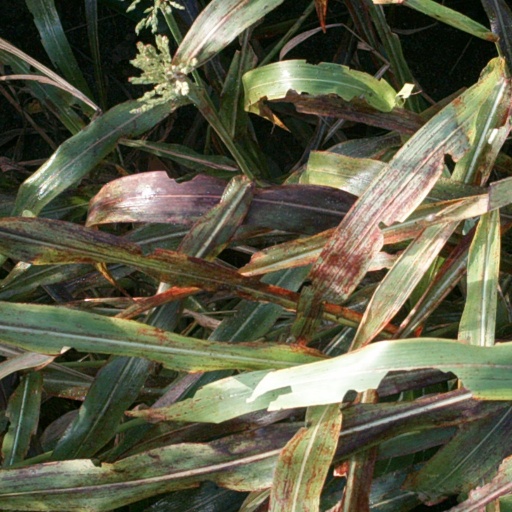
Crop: sorghum